Mary Bowes, Countess of Strathmore and Kinghorne

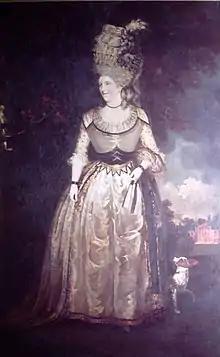
Mary Eleanor Bowes, Countess of Strathmore and Kinghorne

Mary Eleanor Bowes, Countess of Strathmore and Kinghorne (24 February 1749 – 28 April 1800) was a notable member of the British aristocracy during the Georgian period in the 18th century.